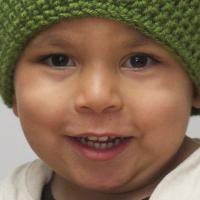
Age group: age 01-10